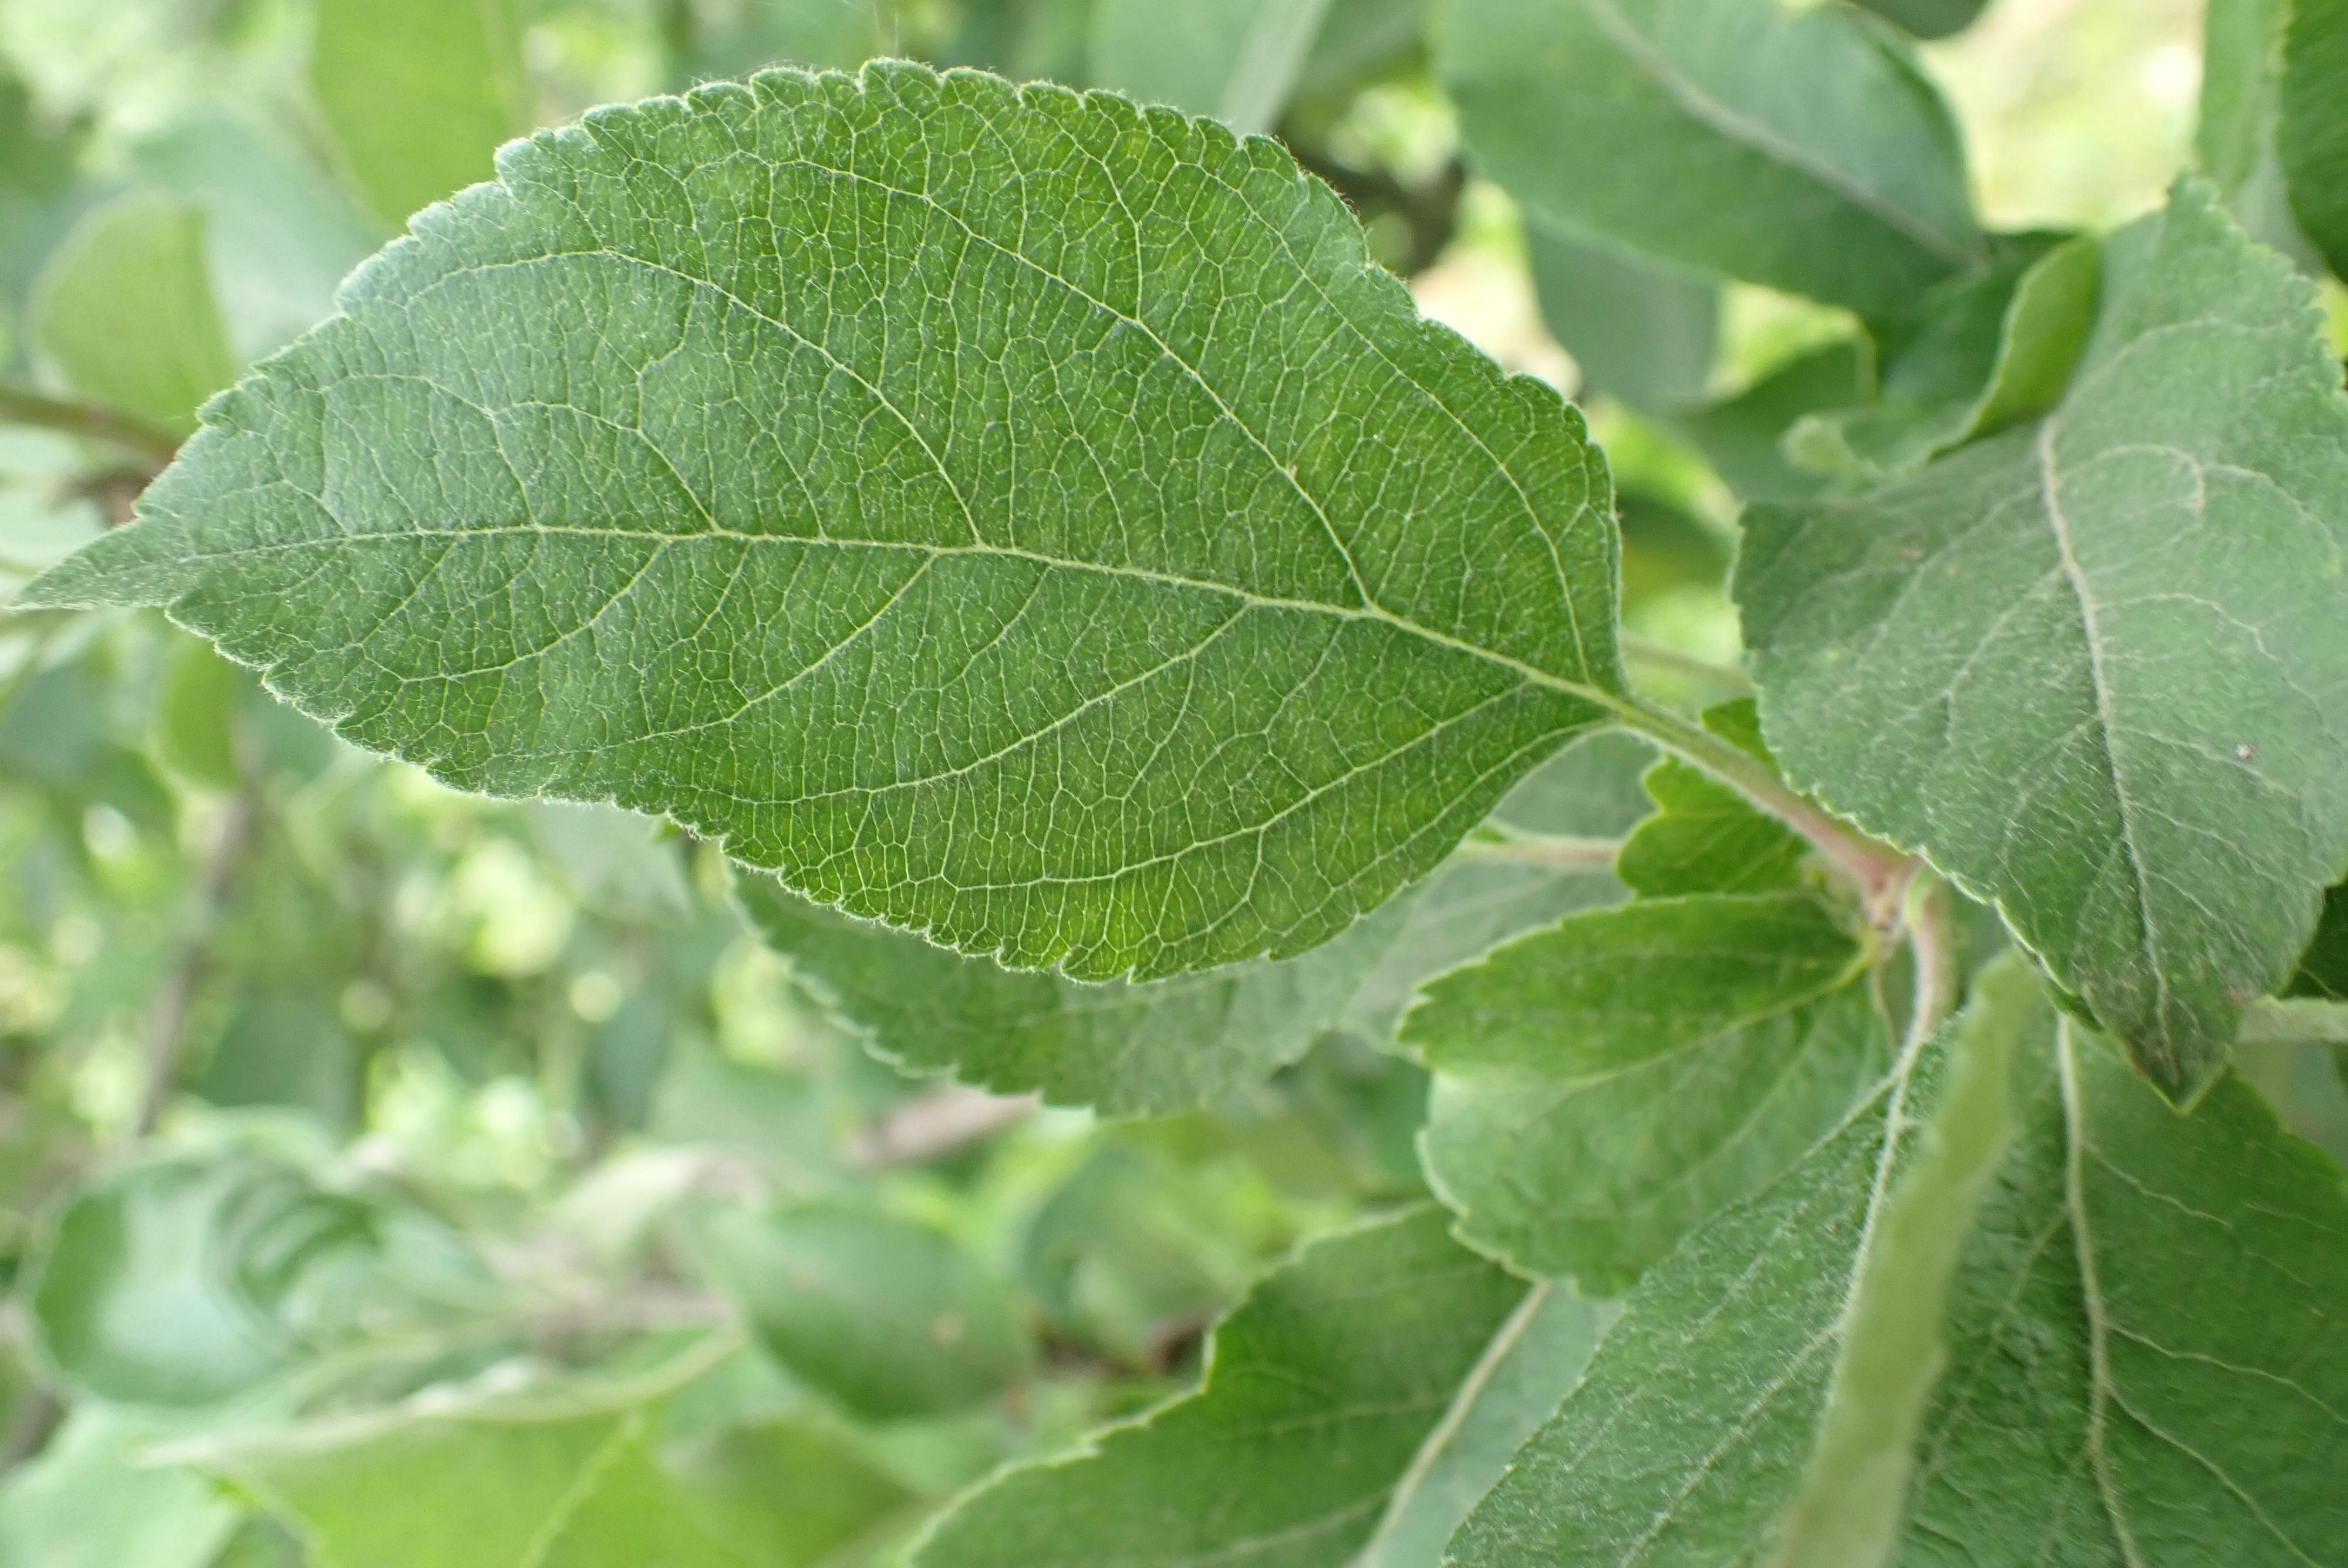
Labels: healthy